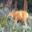
Label: deer